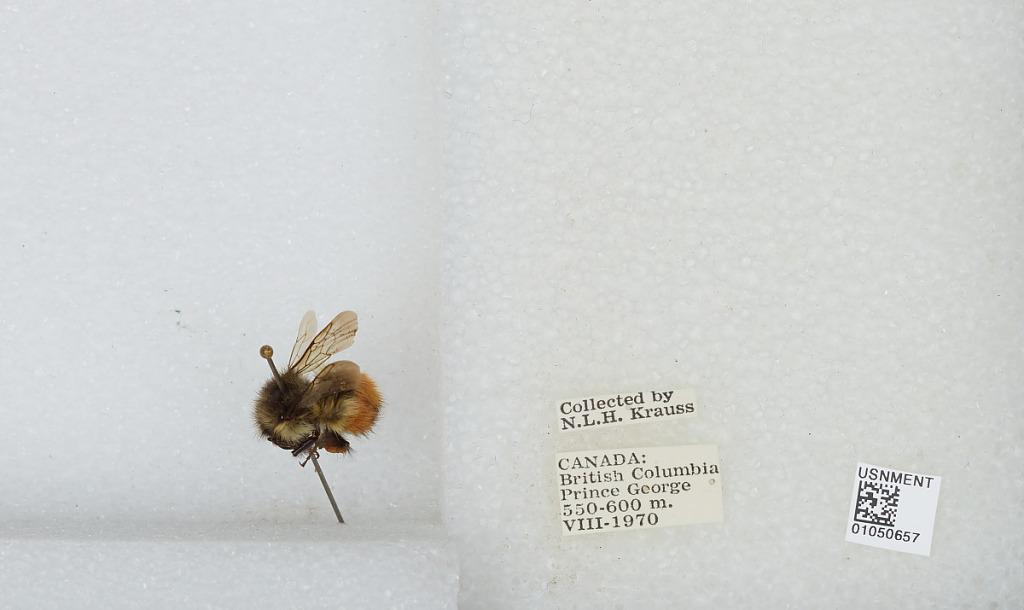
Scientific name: Bombus sp.
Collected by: N. Krauss
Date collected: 1970-8-
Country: Canada
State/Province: British Columbia
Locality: Prince George
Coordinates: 53.9167, -122.767